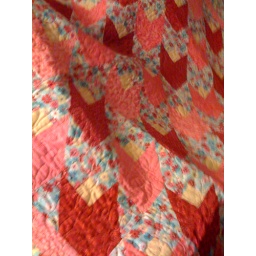
Pieced by Cindy SharpThis is an International Mystery Quilt. The flowers reminded me of a field of friends.